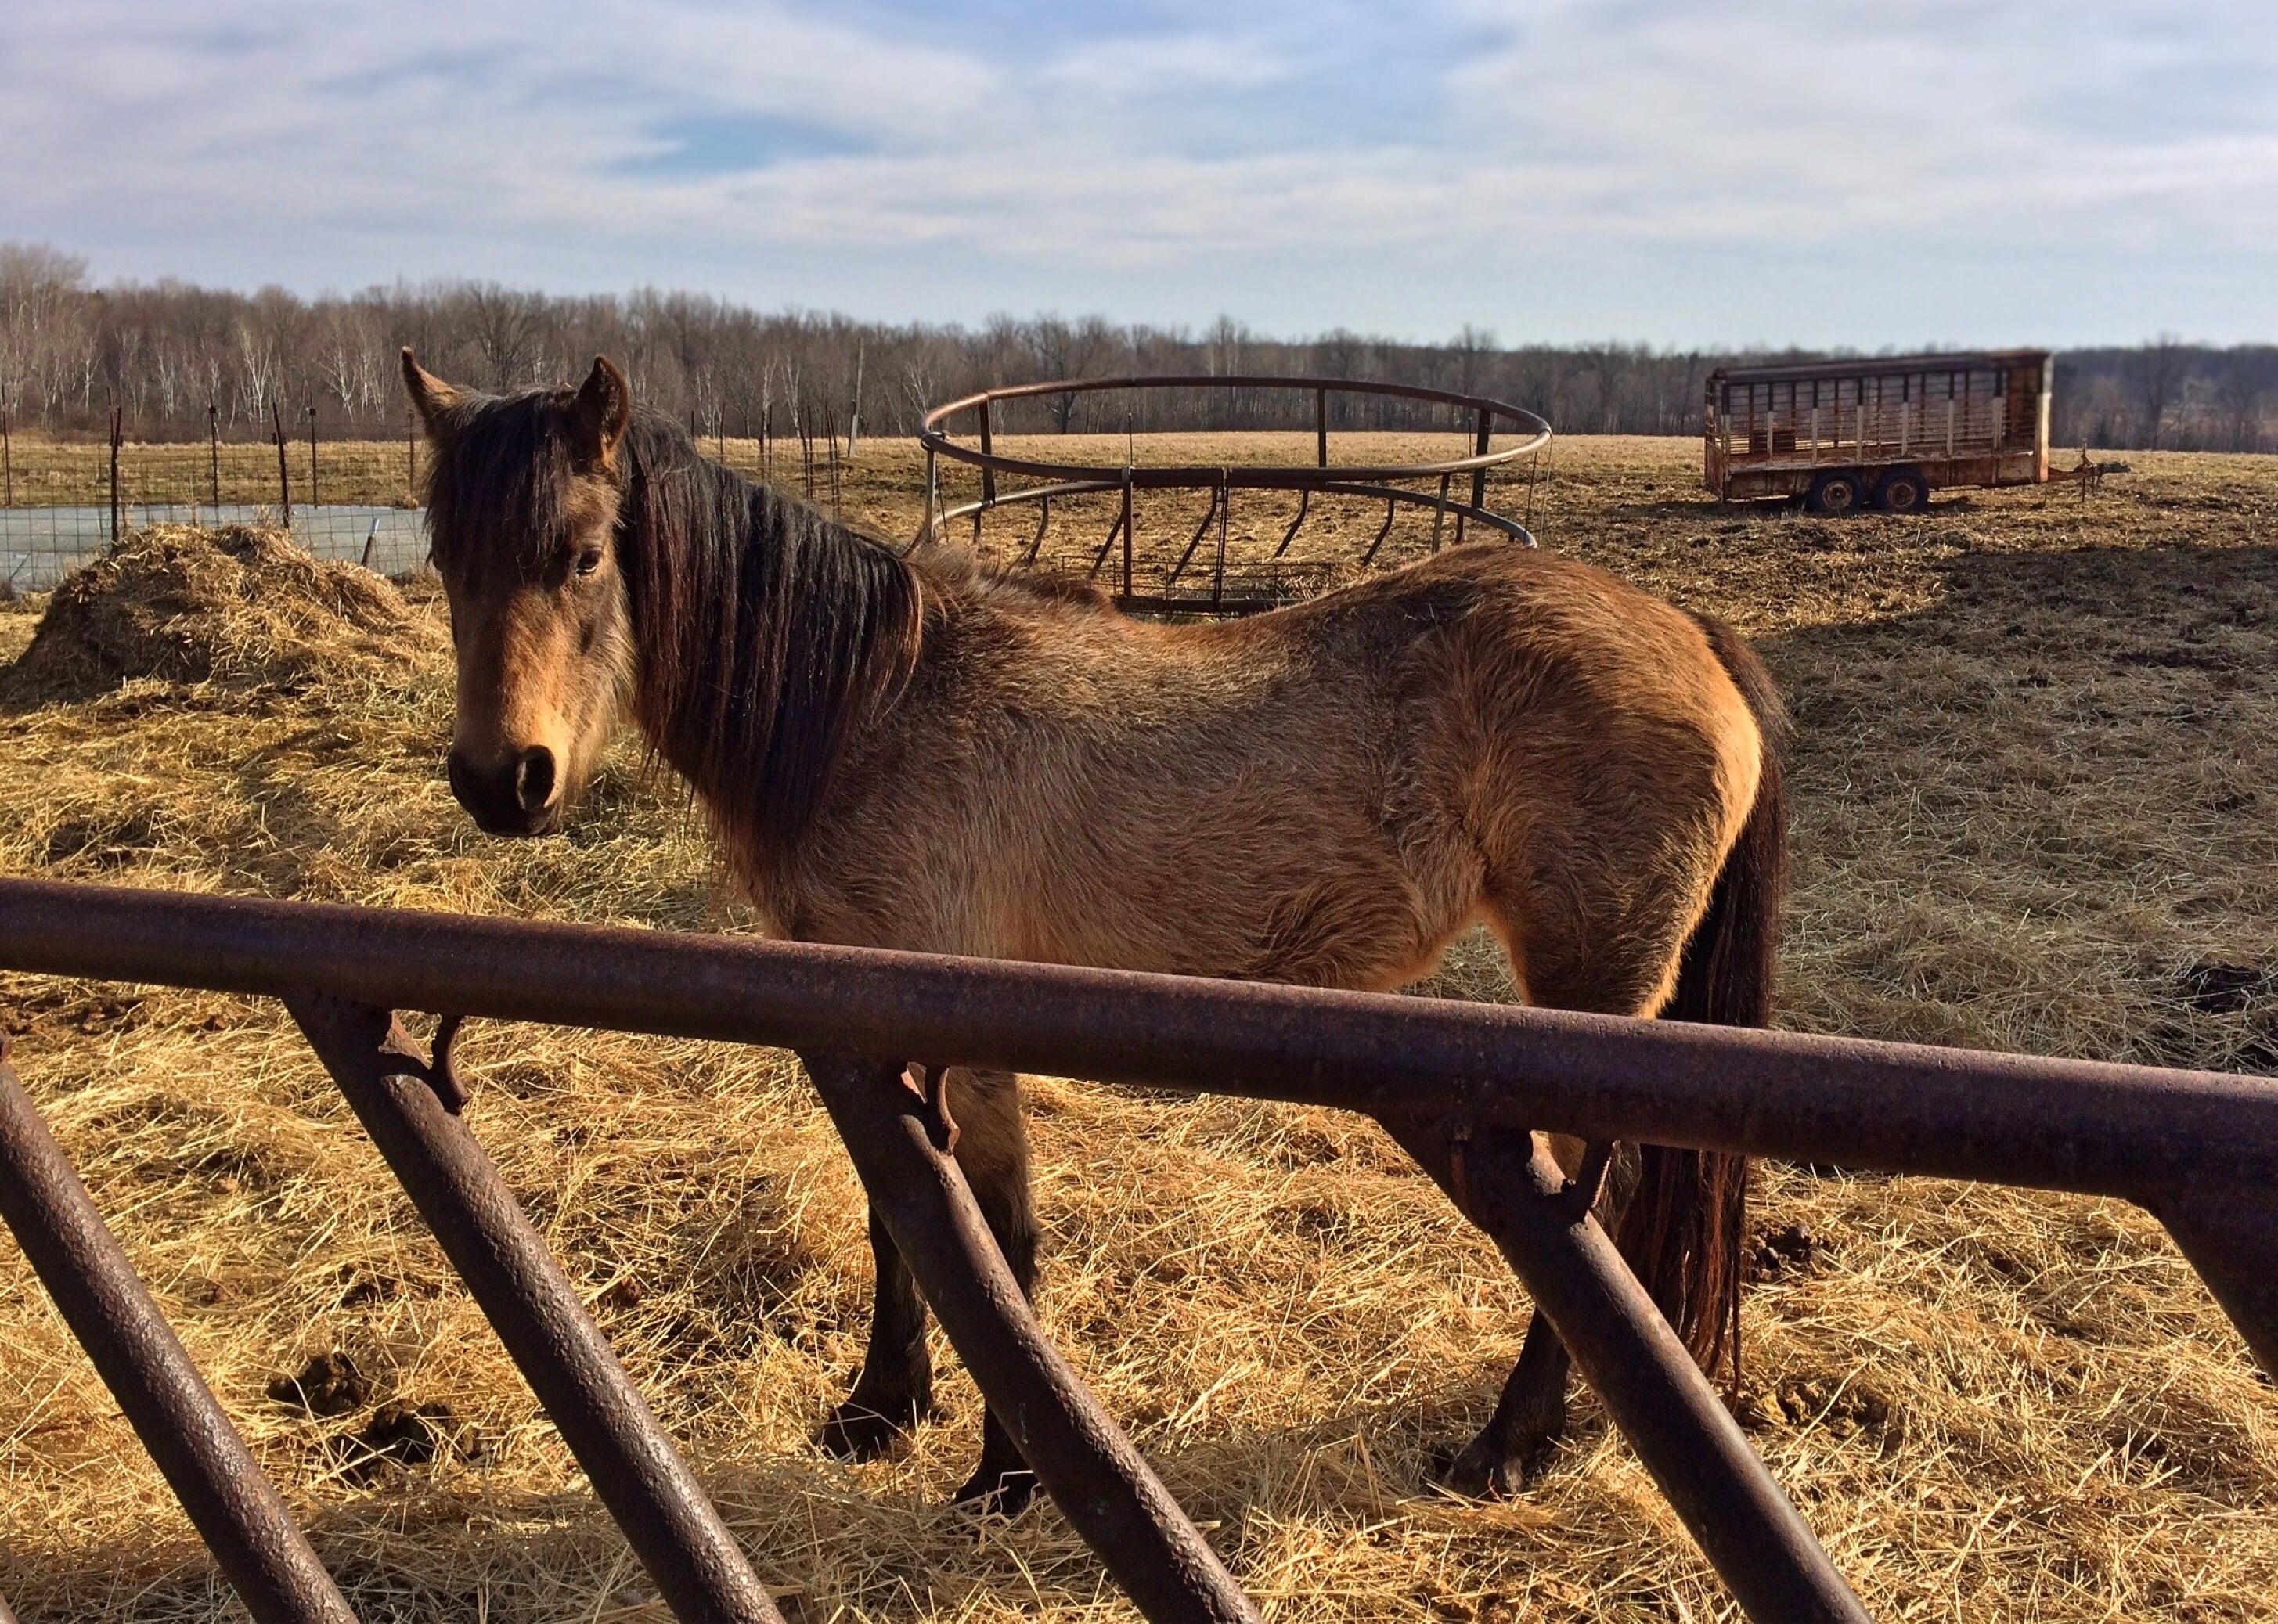
landscape, field, farm, animal, wildlife, rural, herd, pasture, grazing, ranch, horse, mammal, mane, fauna, equine, mare, rural area, pack animal, cattle like mammal, horse like mammal, mustang horse